Océane Dodin

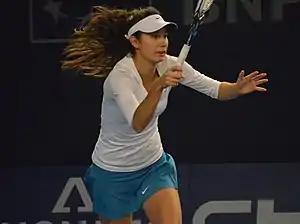
Dodin at the 2015 Luxembourg Open

In the new season, Dodin made her Grand Slam main-draw debut at the Australian Open due to a wildcard. She won her first Grand Slam match, defeating Alison Riske in the first round. In the following round, she faced Karolína Plíšková but lost in the three sets. After a few attempts, she made her WTA Tour debut as a lucky loser at the Internationaux de Strasbourg. At the French Open, she was handed another wildcard for a major but lost to Kurumi Nara in the first round.